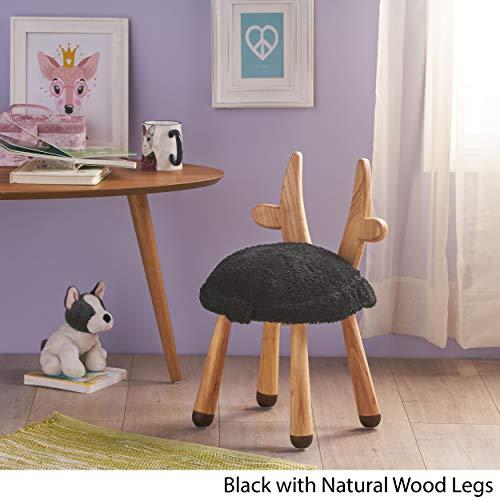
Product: Stoolimals Collection, Faux Fur Gazelle Stool, Black
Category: Home & Kitchen | Furniture | Kids' Furniture | Chairs & Seats | Stools
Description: If decorating a room with an animal, safari, jungle or Noahs Ark theme, this gazelle stool is certainly a must-have furniture piece.
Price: $113.99
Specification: ASIN:B07M98NSN7|ShippingWeight:7.75pounds(Viewshippingratesandpolicies)|DateFirstAvailable:December20,2018